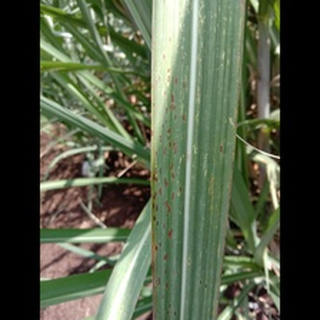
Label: sugarcane_rust